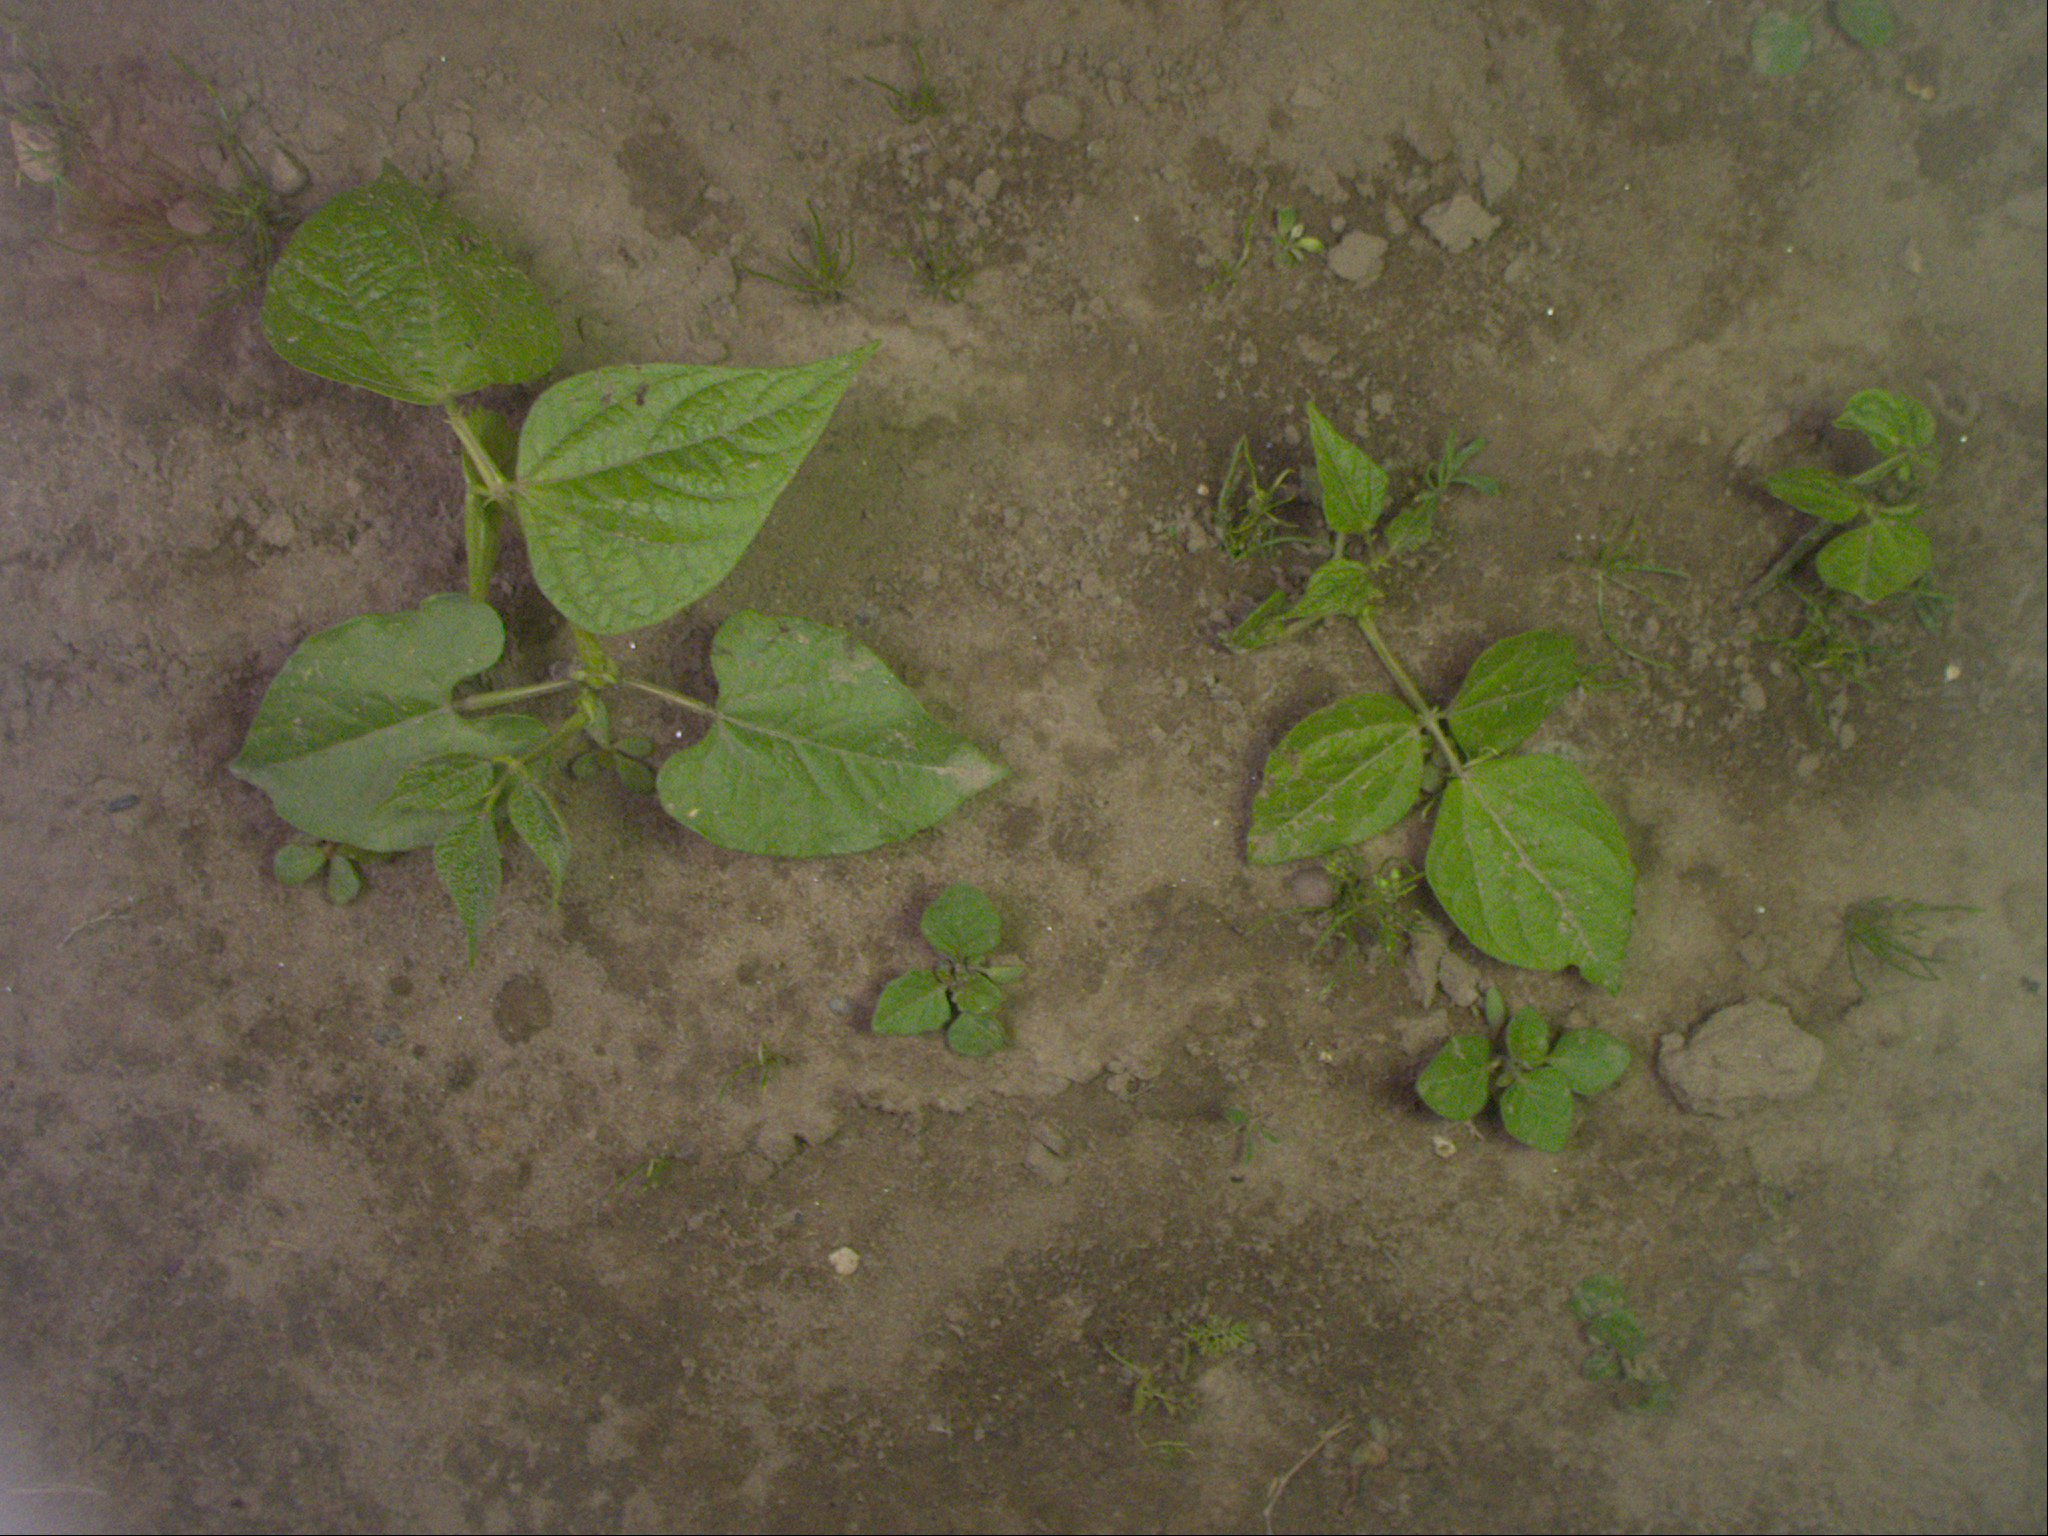
Crop: bean
Objects: bean, stem_bean, bean, stem_bean, bean, stem_bean